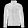
Label: Coat